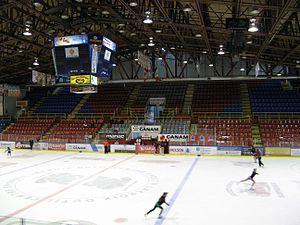
Intérieur du Centre sportif Lacroix-Dutil
Les Jaros de la Beauce sont un club professionnel de hockey sur glace qui a évolué de 1975 à 1976 dans la North American Hockey League. L'équipe jouait au Palais des Sports de Saint-Georges-de-Beauce, dans la province de Québec au Canada.
Le Centre sportif Lacroix-Dutil situé à Saint-Georges-de-Beauce peut compter sur 2 462 sièges pour accueillir les partisans de hockey des Cool FM 103,5 de Saint-Georges de la LNAH. De plus, des évènements comme l'Expo-Habitat de la Beauce s'y tient chaque année.